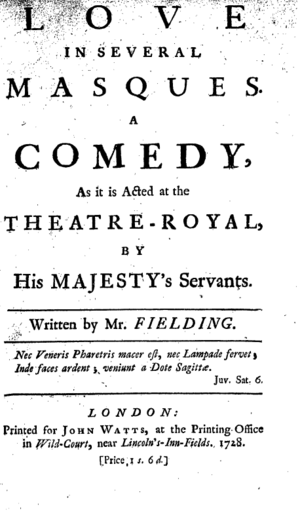
Henry Fielding, romancier anglais du XVIIIᵉ siècle, auteur en particulier de Joseph Andrews et de Histoire de Tom Jones, enfant trouvé, est né dans le Somerset le 22 avril 1707 et mort à Lisbonne le 14 octobre 1754. Son enfance, passée avec ses frères et sœurs à la campagne dans le riche manoir du Dorset acheté par la famille, a été plutôt heureuse. La mort de sa mère et le remariage du père alors qu'il a onze ans bouleverse la vie de la fratrie, sans doute rudoyée par la marâtre, et la grand-mère maternelle engage une procédure pour obtenir sa garde. Désormais, c'est auprès d'elle que Fielding passera ses vacances, car il est scolarisé au collège d'Eton où il se fait des amis qui lui seront fidèles en toutes occasions.
L'Amour sous divers masques est une pièce de Henry Fielding. Elle est représentée la première fois le 16 février 1728 au théâtre de Drury Lane. C'est la première pièce de son auteur.